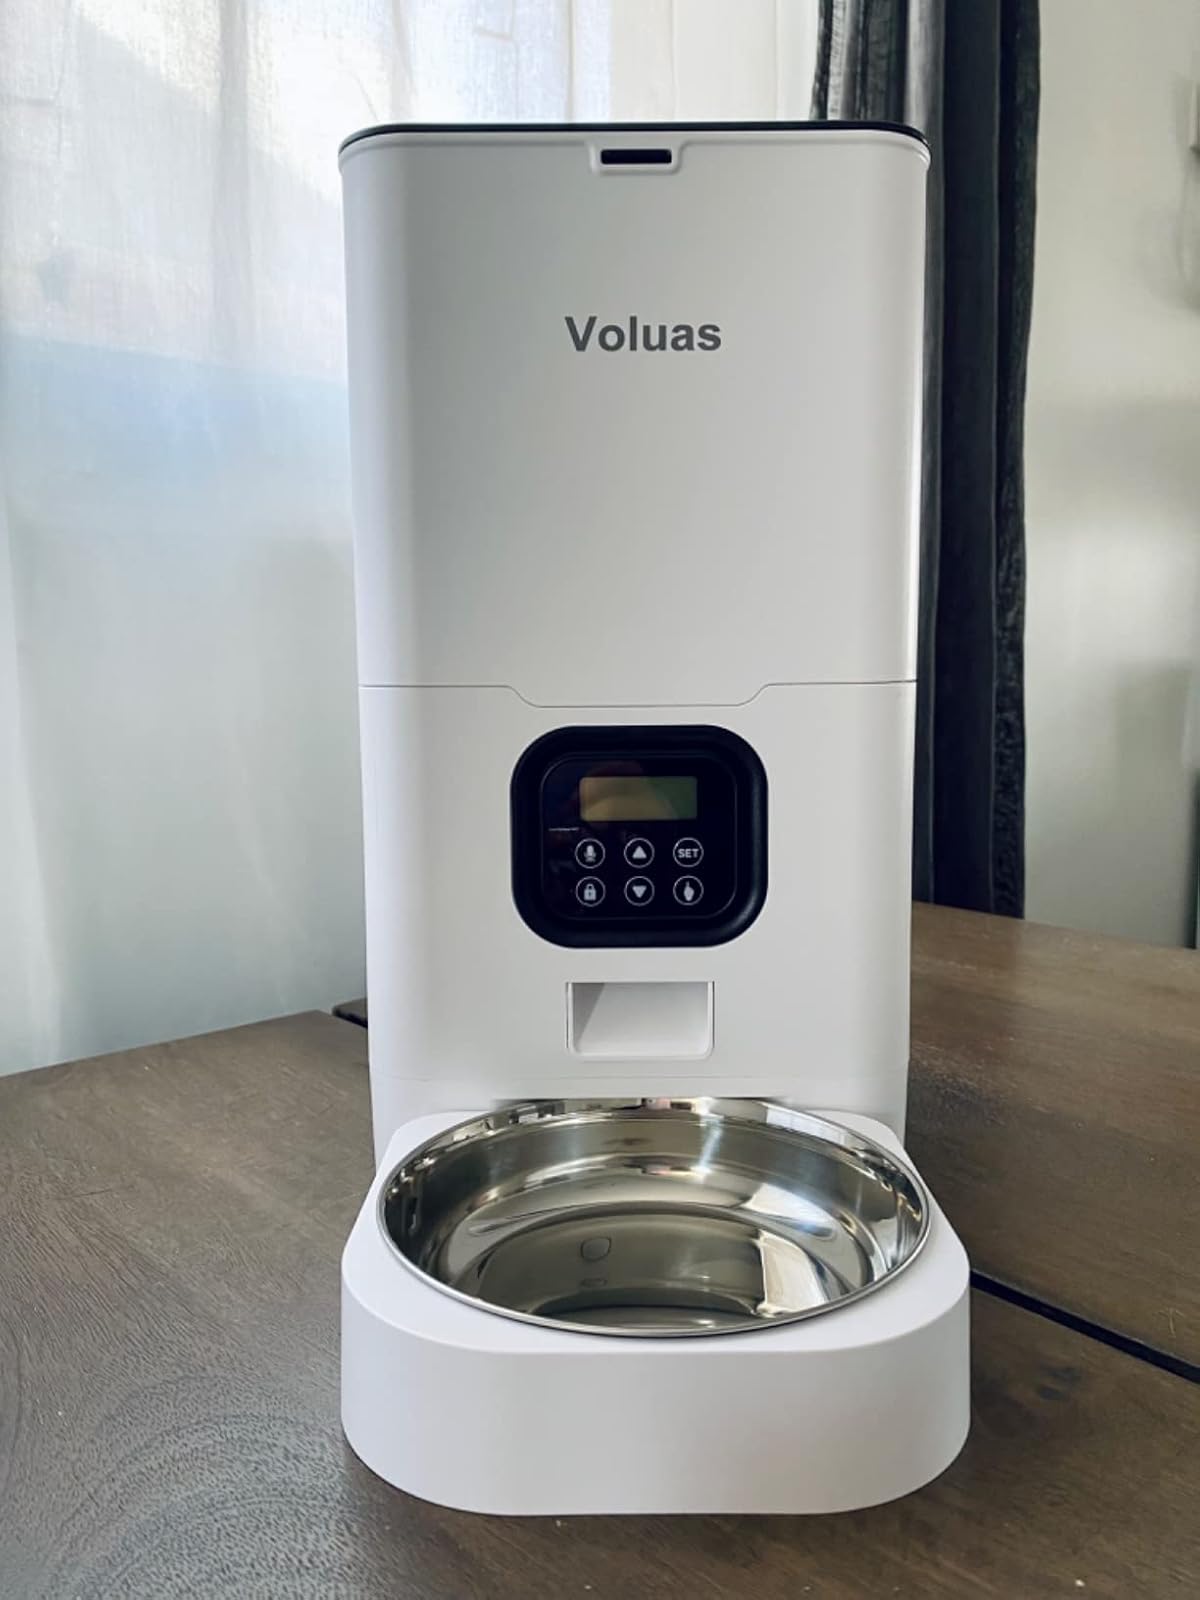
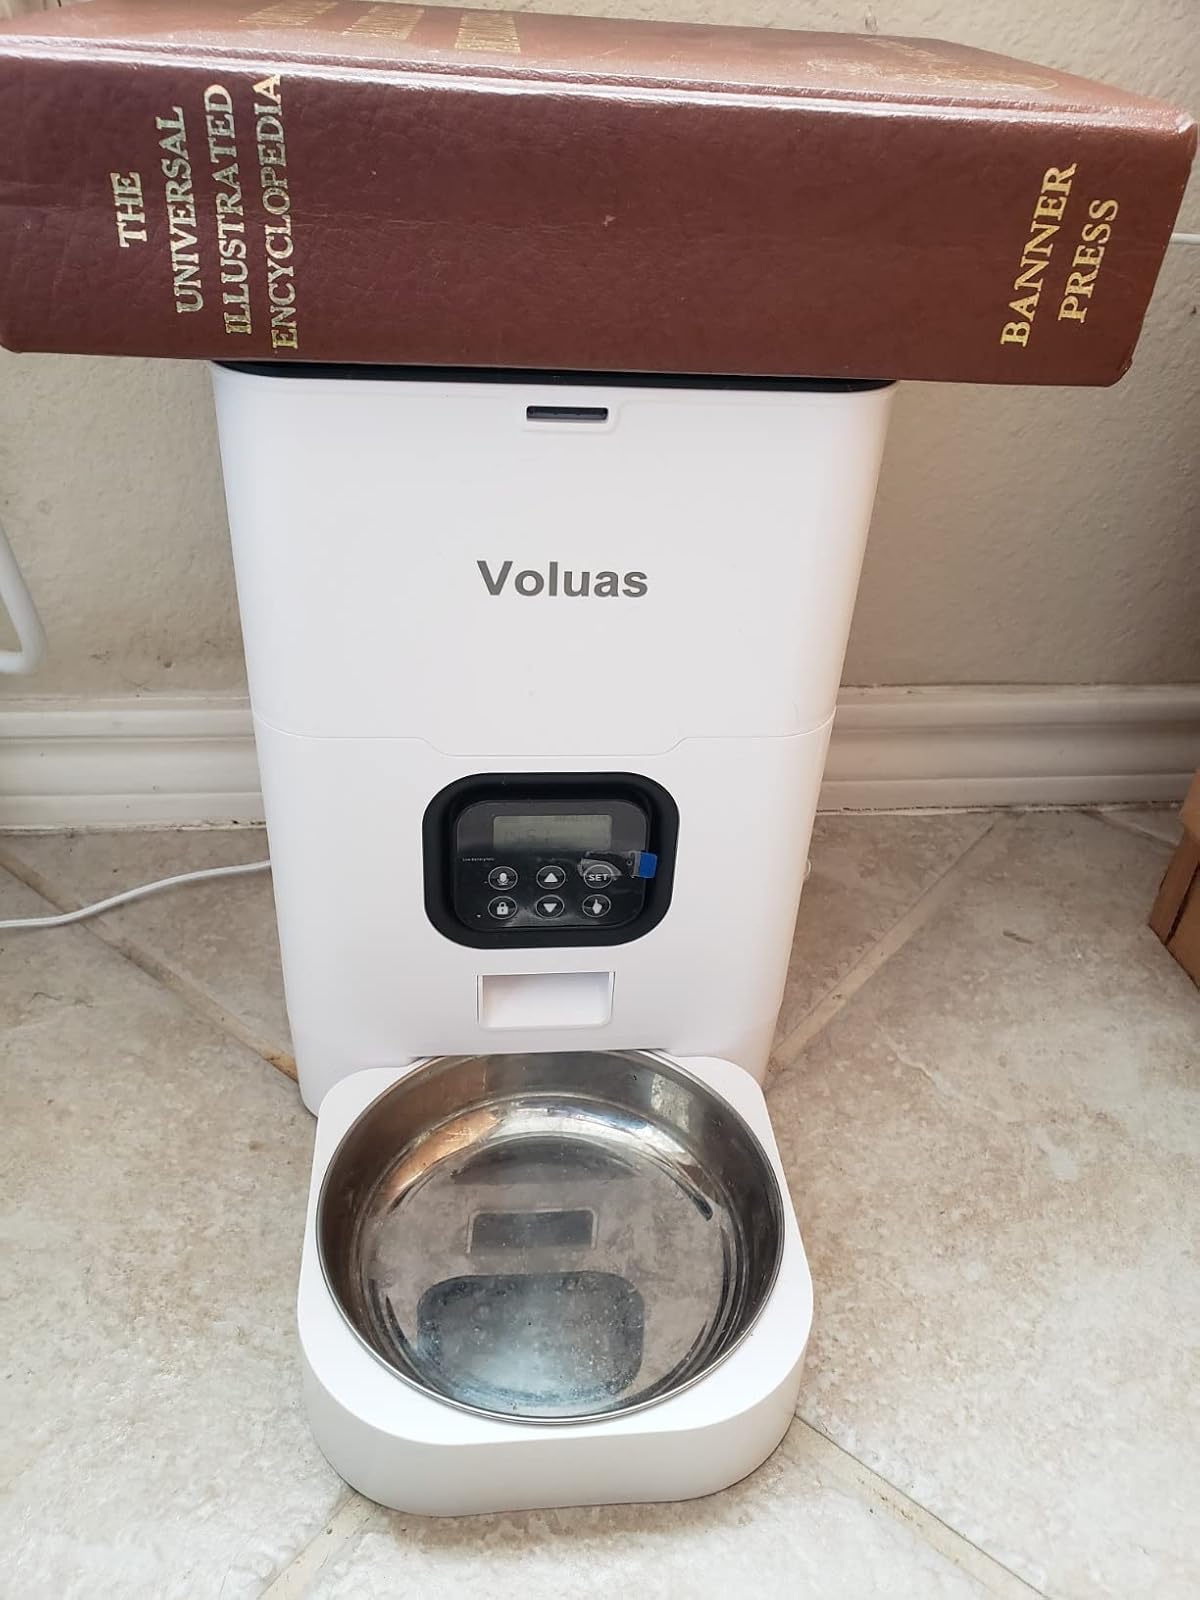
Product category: items_feeder
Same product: yes